Operation Defensive Shield

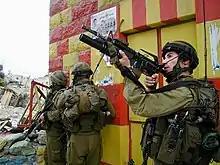
Israeli soldiers in Jenin

According to Israeli authorities, Jenin became a central base for terror groups and terror attacks mounted by several organizations, including Palestinian Islamic Jihad, Al-Aqsa Martyrs Brigades, and Hamas. The IDF spokesman attributed 23 of the 60 suicide bombers that attacked Israel in 2002 to Palestinians from Jenin.